Belsize Square Synagogue

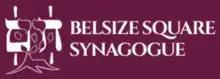
Logo of the Belsize Square Synagogue congregation

Belsize Square Synagogue was founded in 1939 by refugees mainly from Germany. While today the membership of Belsize Square Synagogue comprises people who have joined from other strands of Judaism alongside the families of its founders, this history is reflected especially in the dignity of its religious services, mainly conducted in Hebrew, and its music. This was mainly composed by Louis Lewandowski (b.1821), who was based in Berlin and influenced by Felix Mendelssohn, and by Salomon Sulzer (b.1804), a Viennese cantor and contemporary and friend of Franz Schubert.